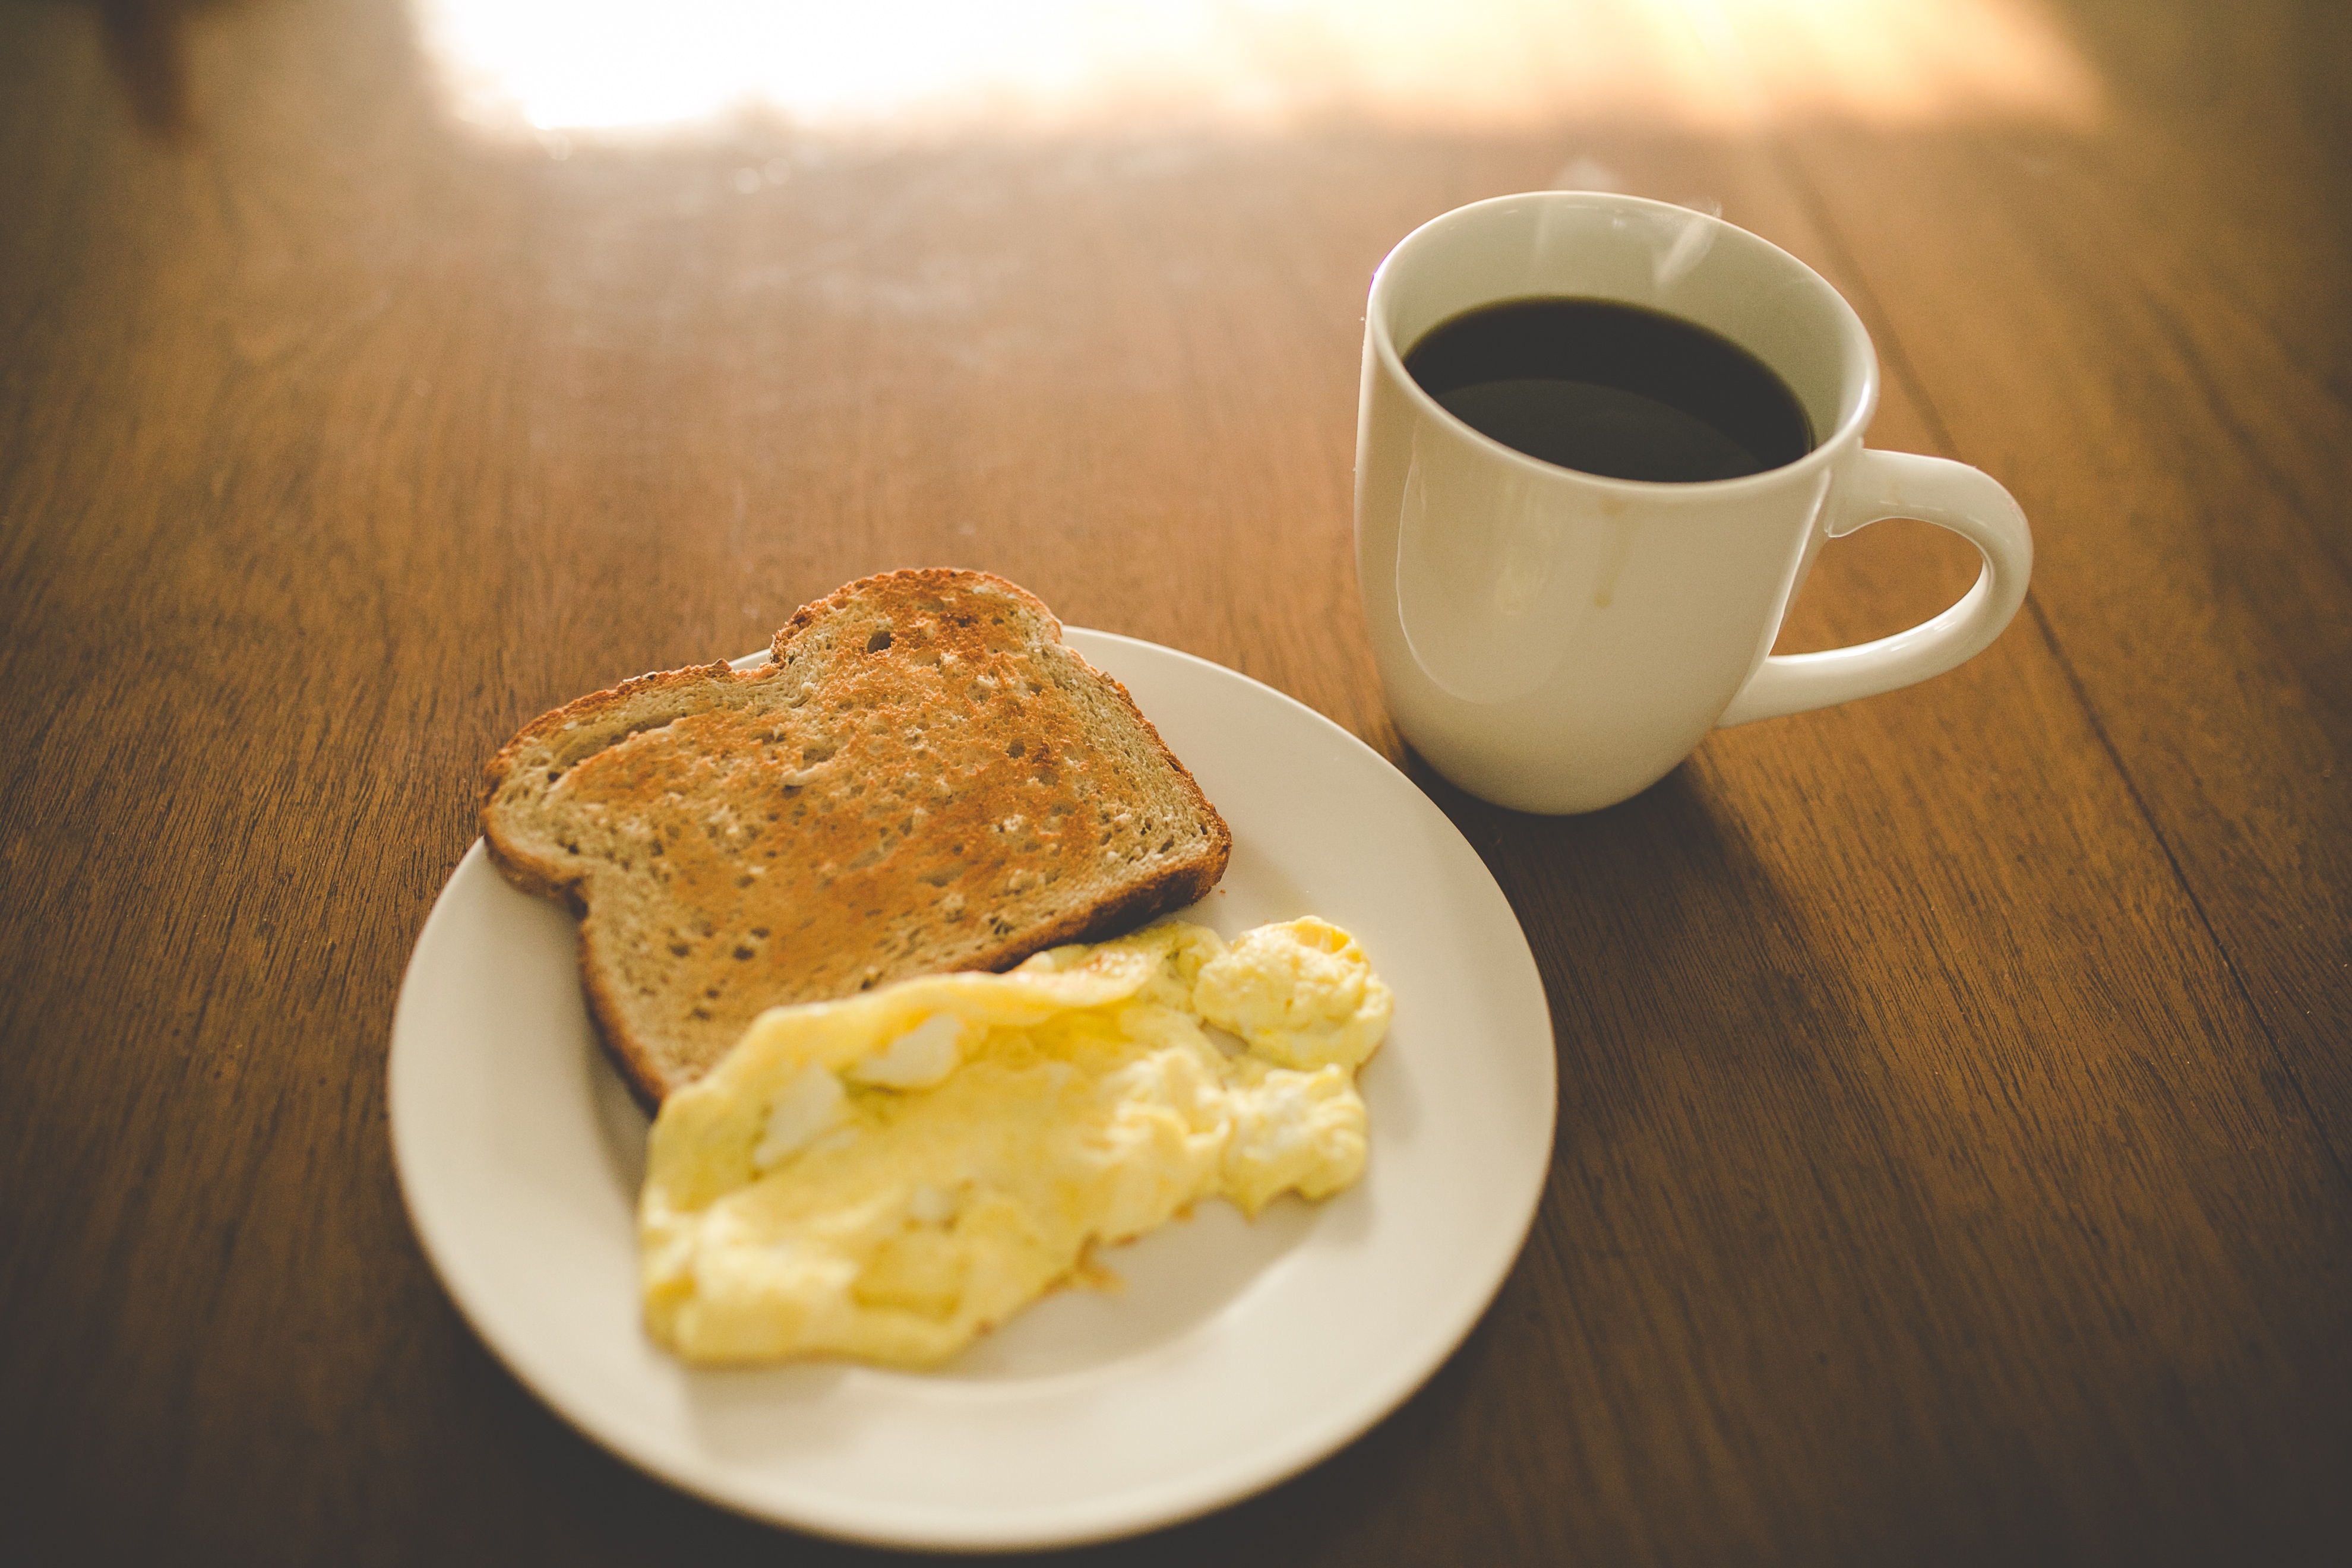
dish, meal, food, produce, drink, breakfast, baking, dessert, brunch, flavor